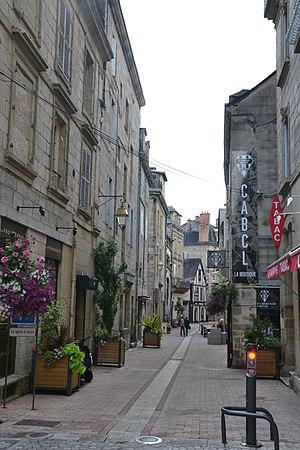
Rue de la République, Brive-la-Gaillarde (Corrèze, France).
Le Club athlétique Brive Corrèze Limousin est la section rugby à XV fondée en 1910 du Club athlétique briviste, club omnisports français, basé à Brive-la-Gaillarde en Corrèze. Son équipe première évolue en Top 14 en 2020-2021. Son président est Simon Gillham, l’équipe étant entraînée par le Nord-Irlandais Jeremy Davidson, épaulé par Marc Dal Maso et Jean-Baptiste Péjoine.